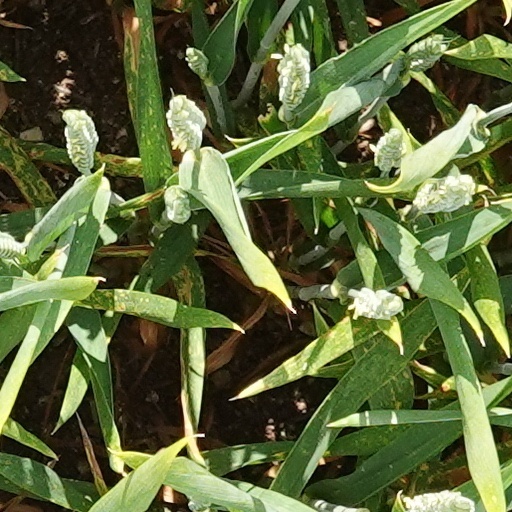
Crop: wheat